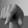
ASL letter: Q